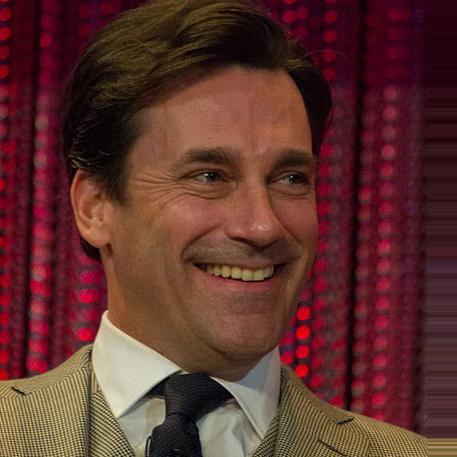
Age: 42